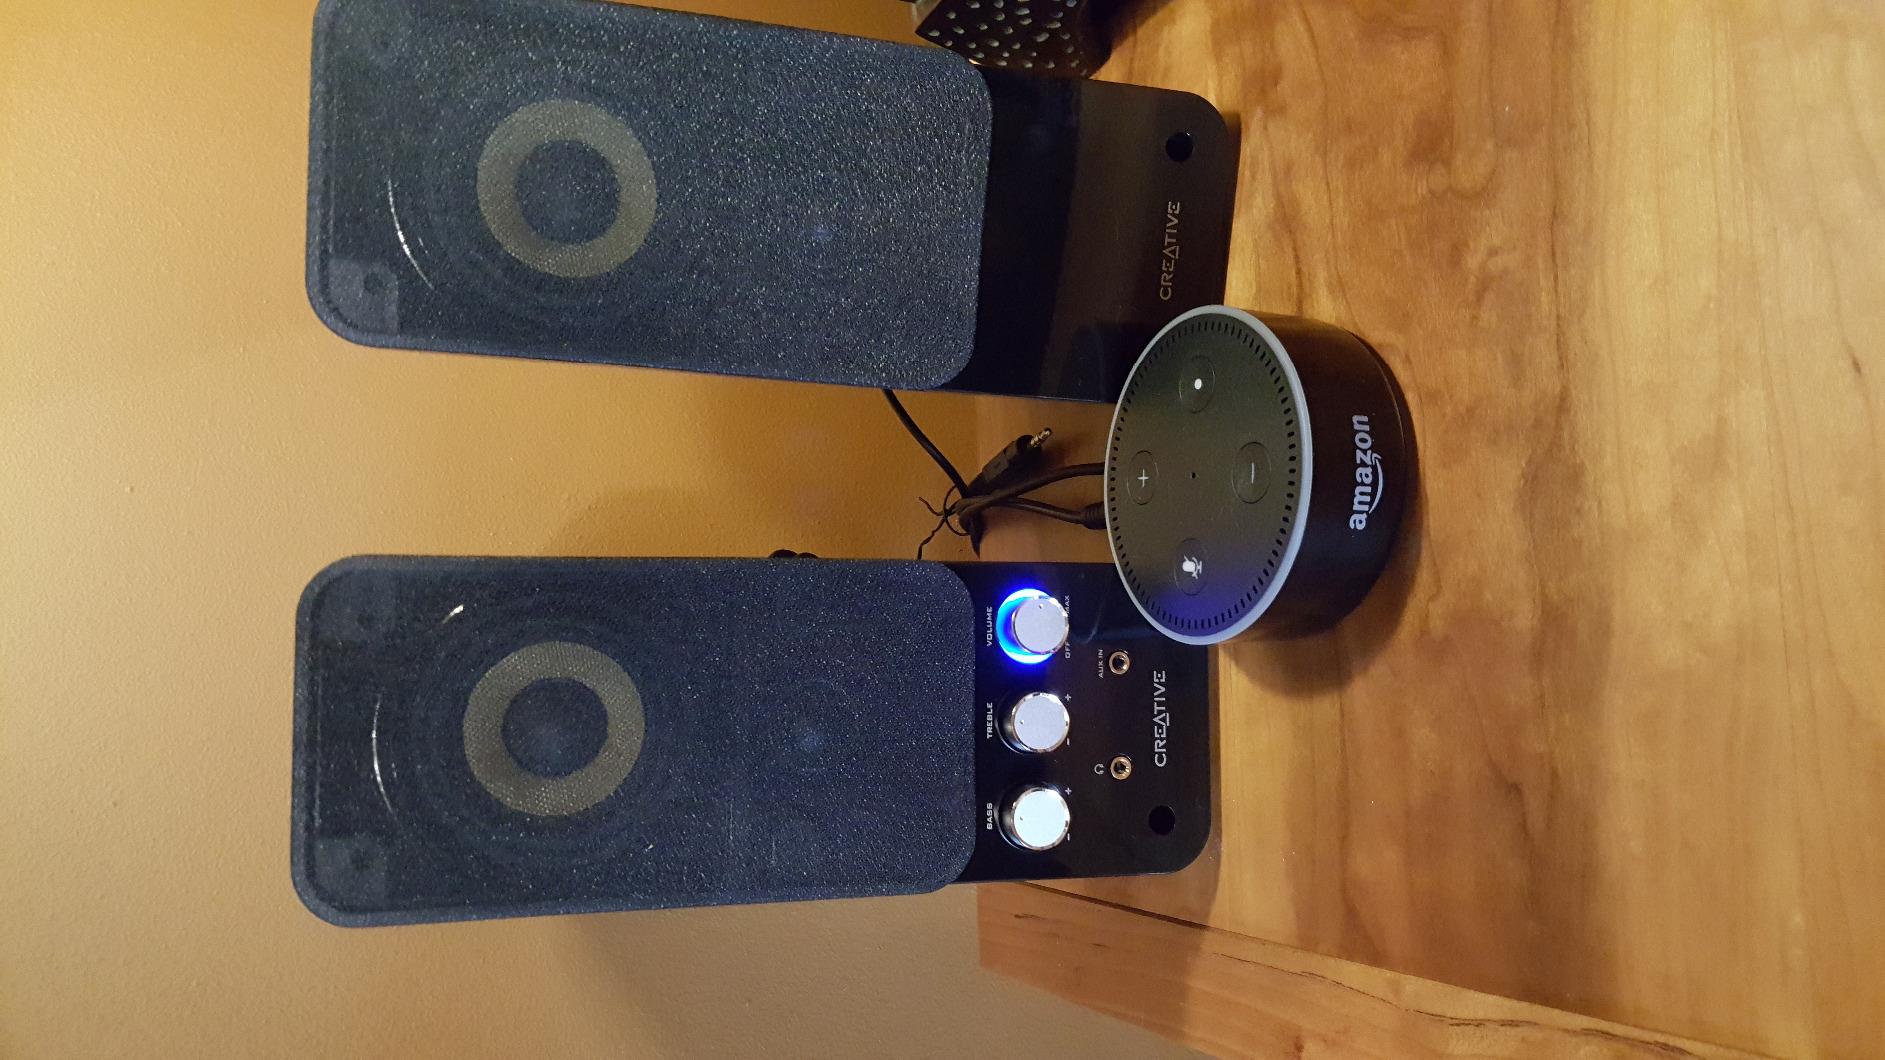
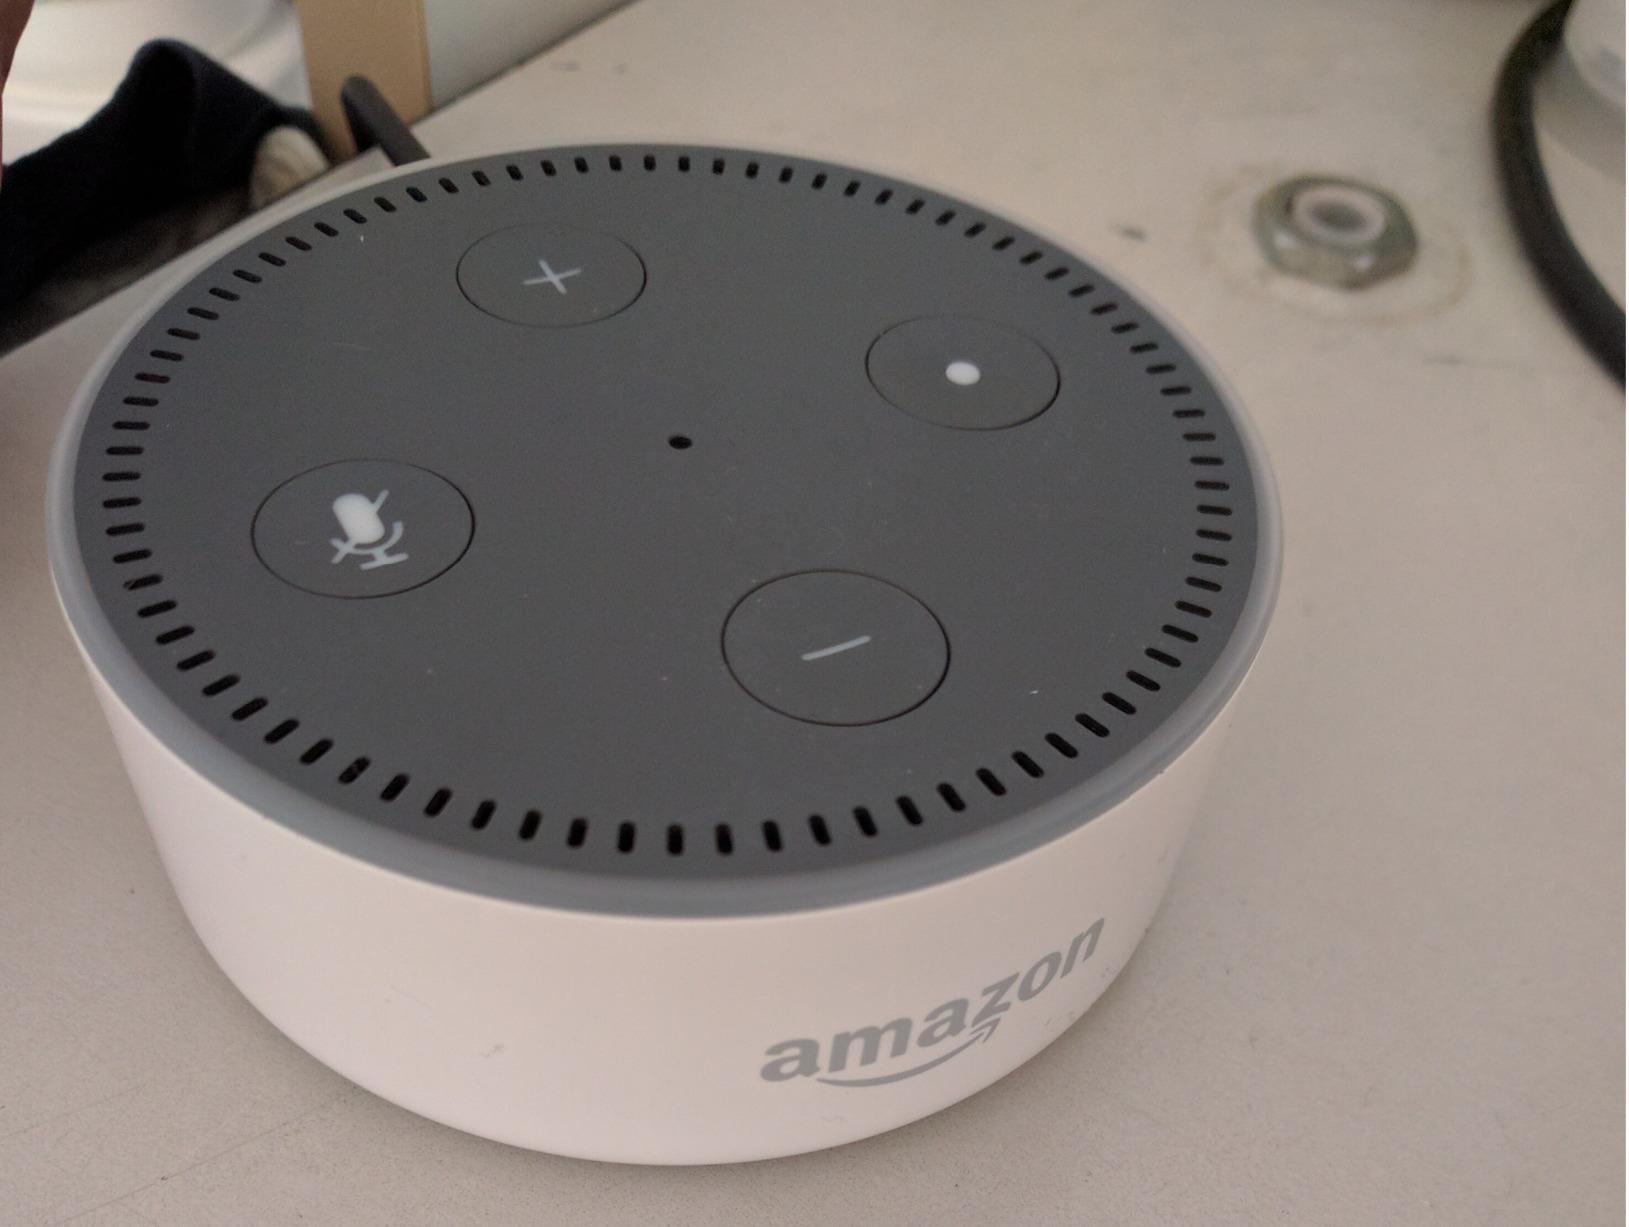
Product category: speaker
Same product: no